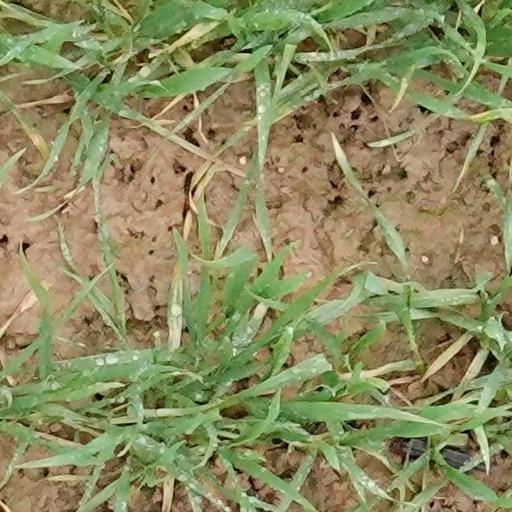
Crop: wheat